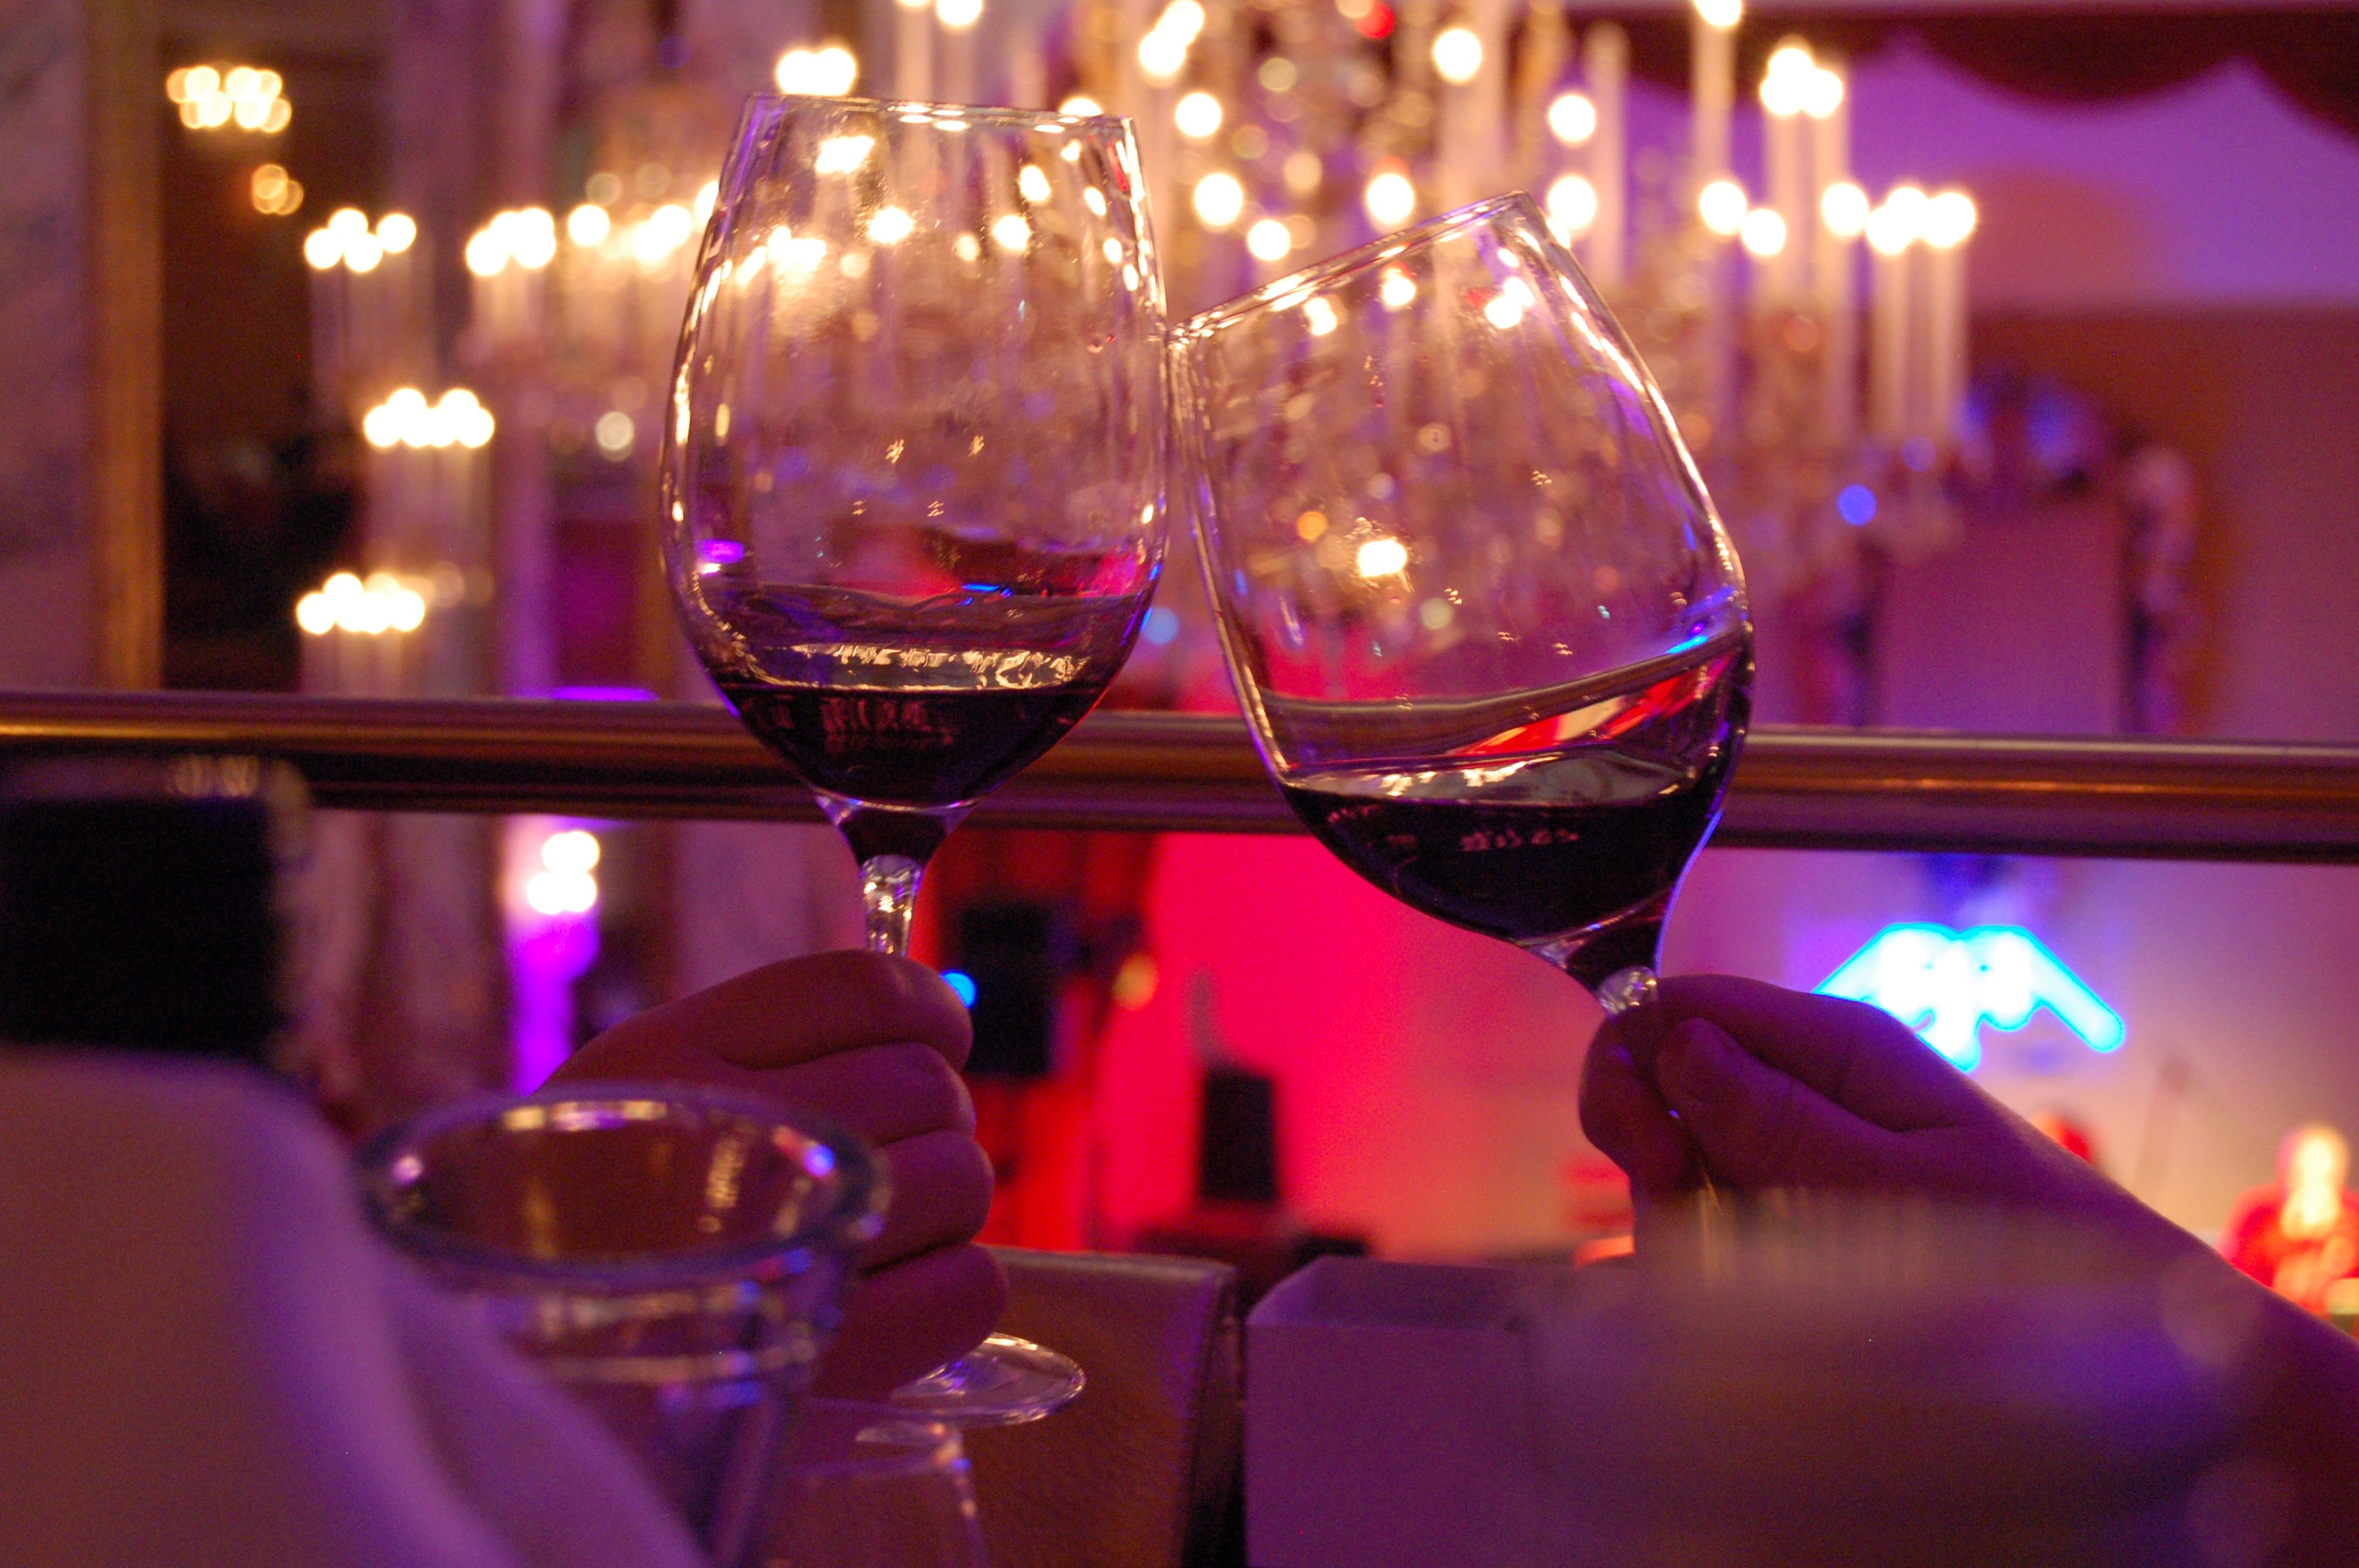
wine, night, restaurant, bar, celebration, meal, lighting, festive, cheers, festival, glasses, party, chandelier, nightclub, abut, wine glasses, wedding reception